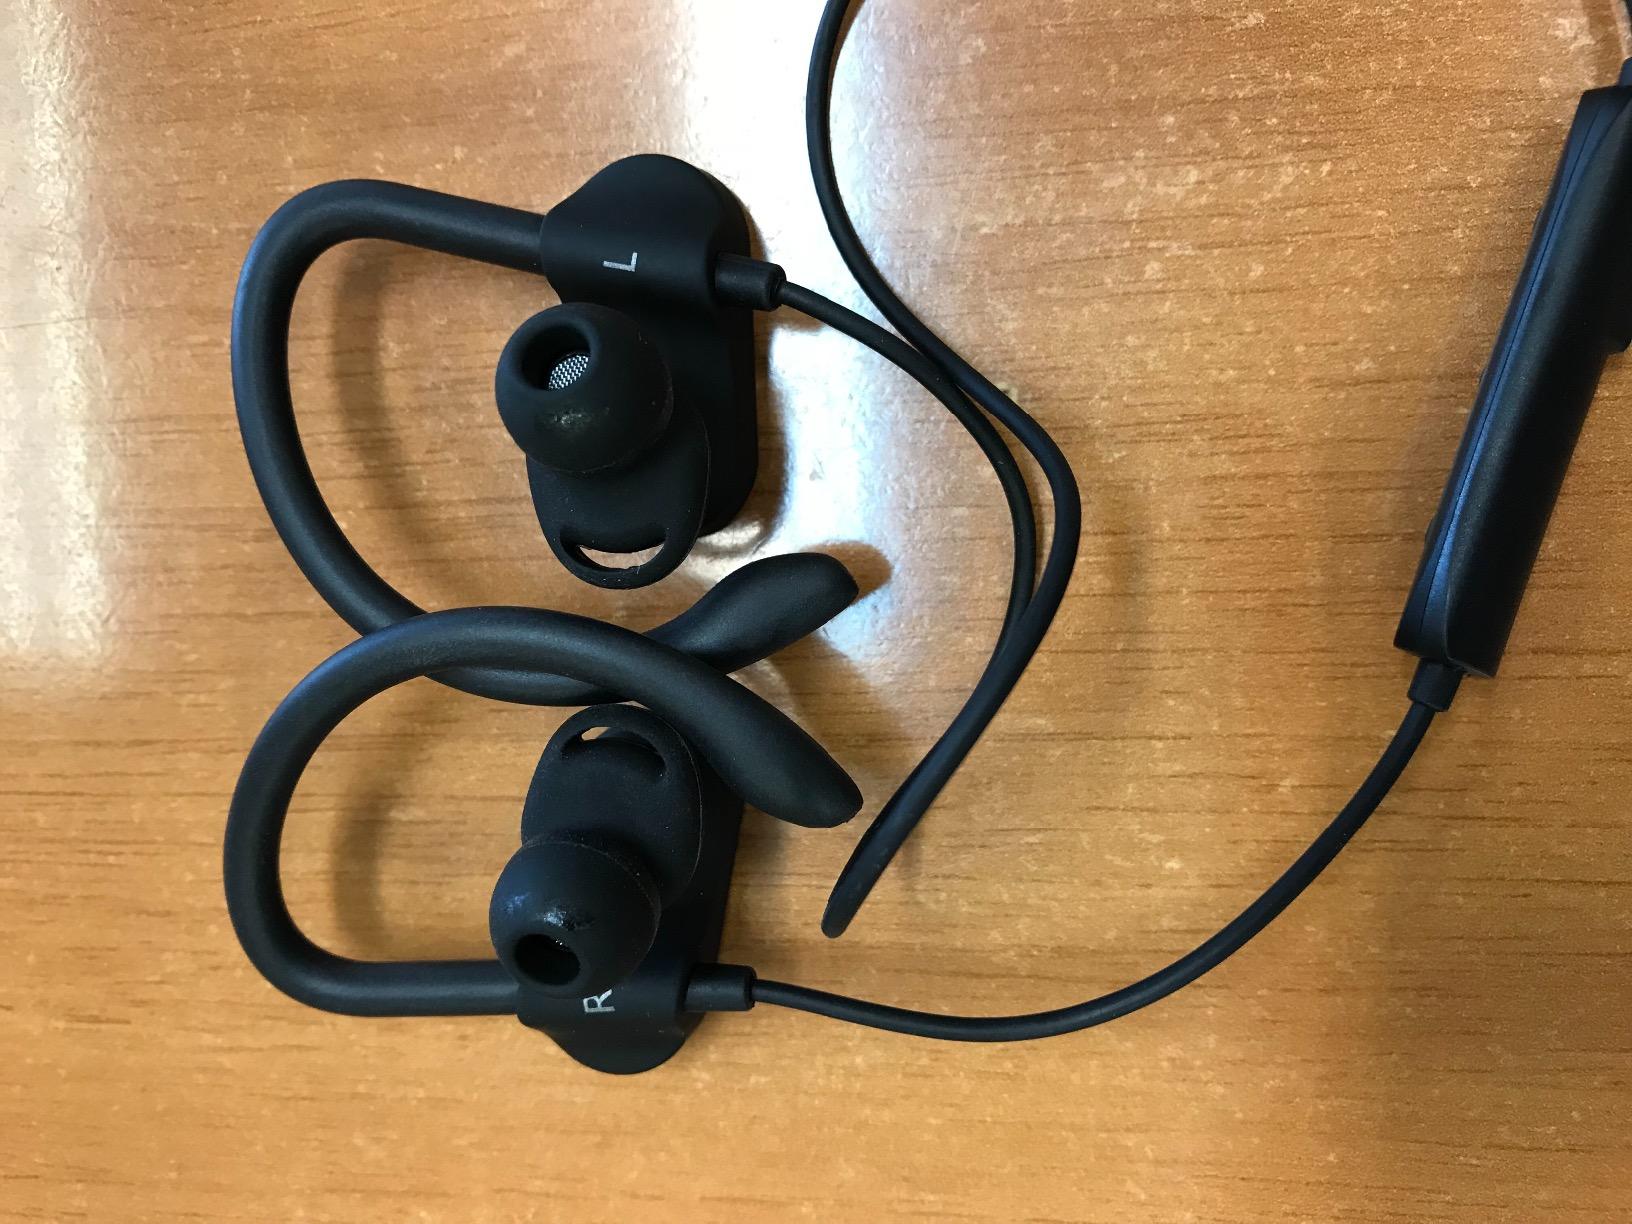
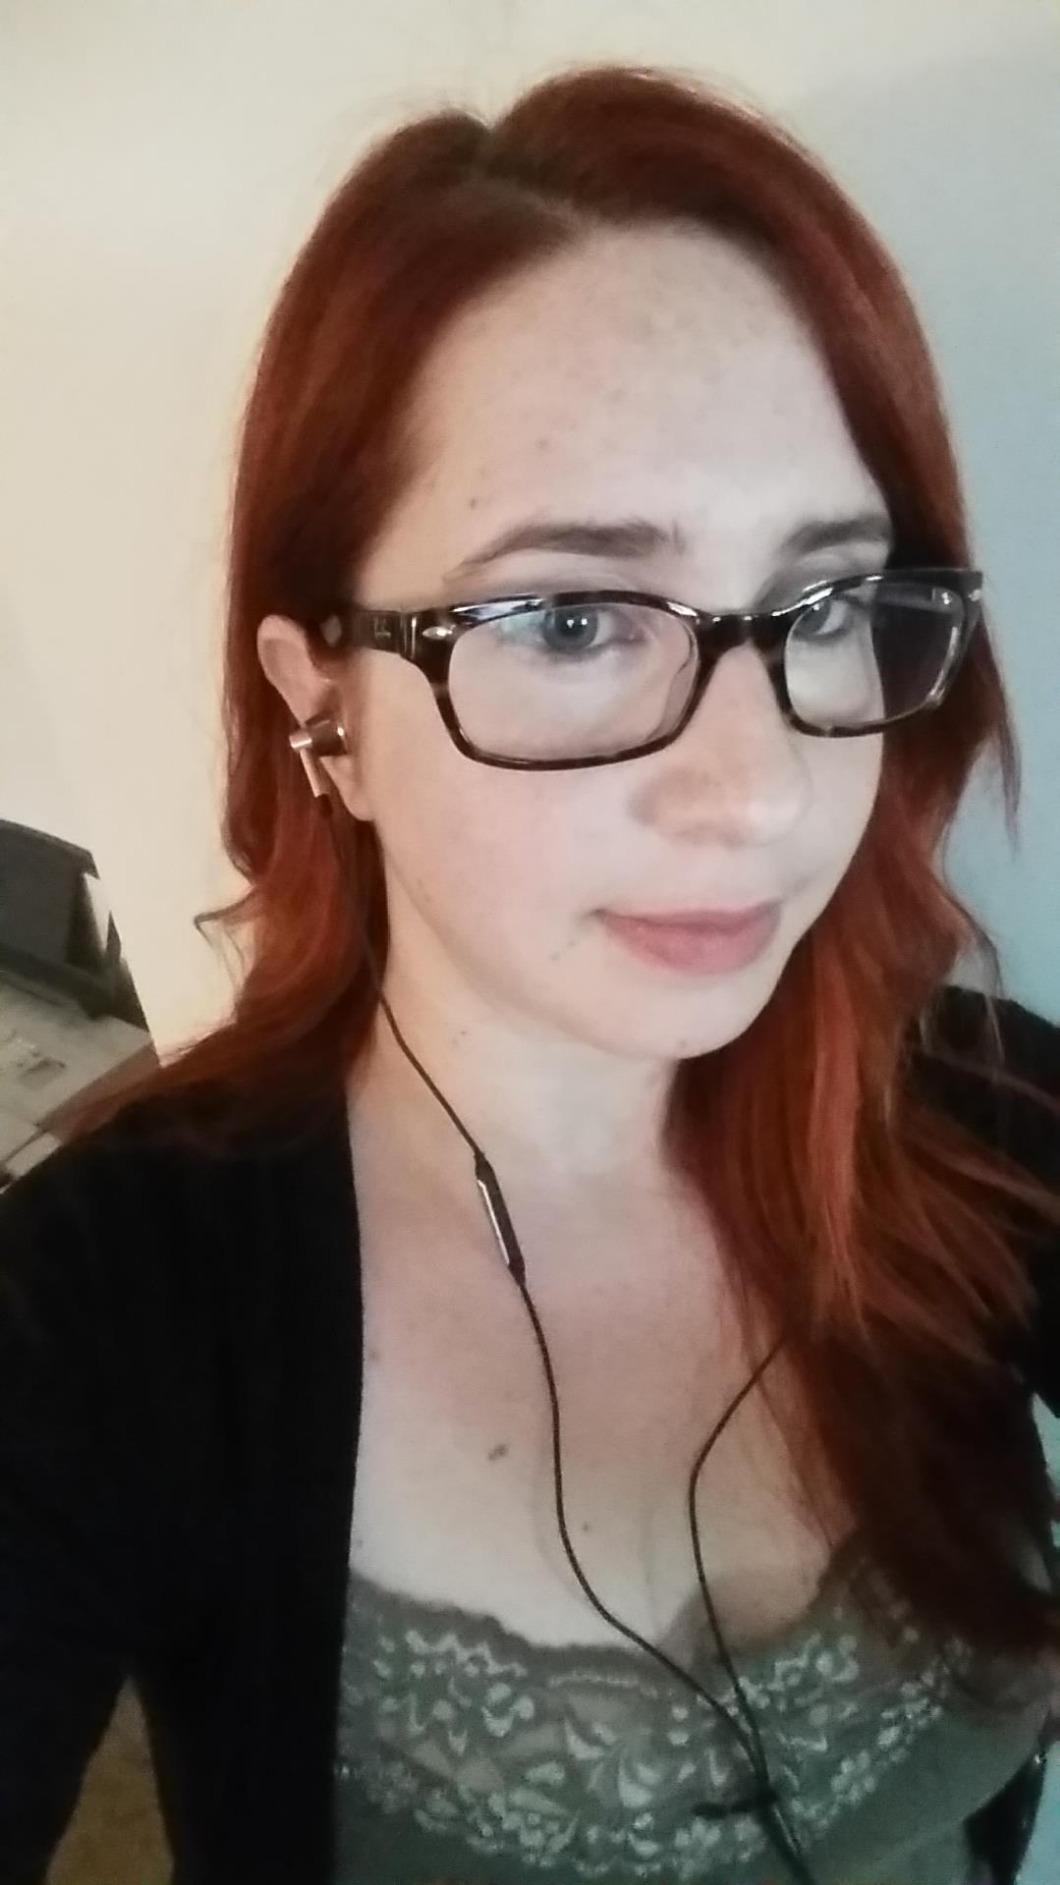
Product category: headphones
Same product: no